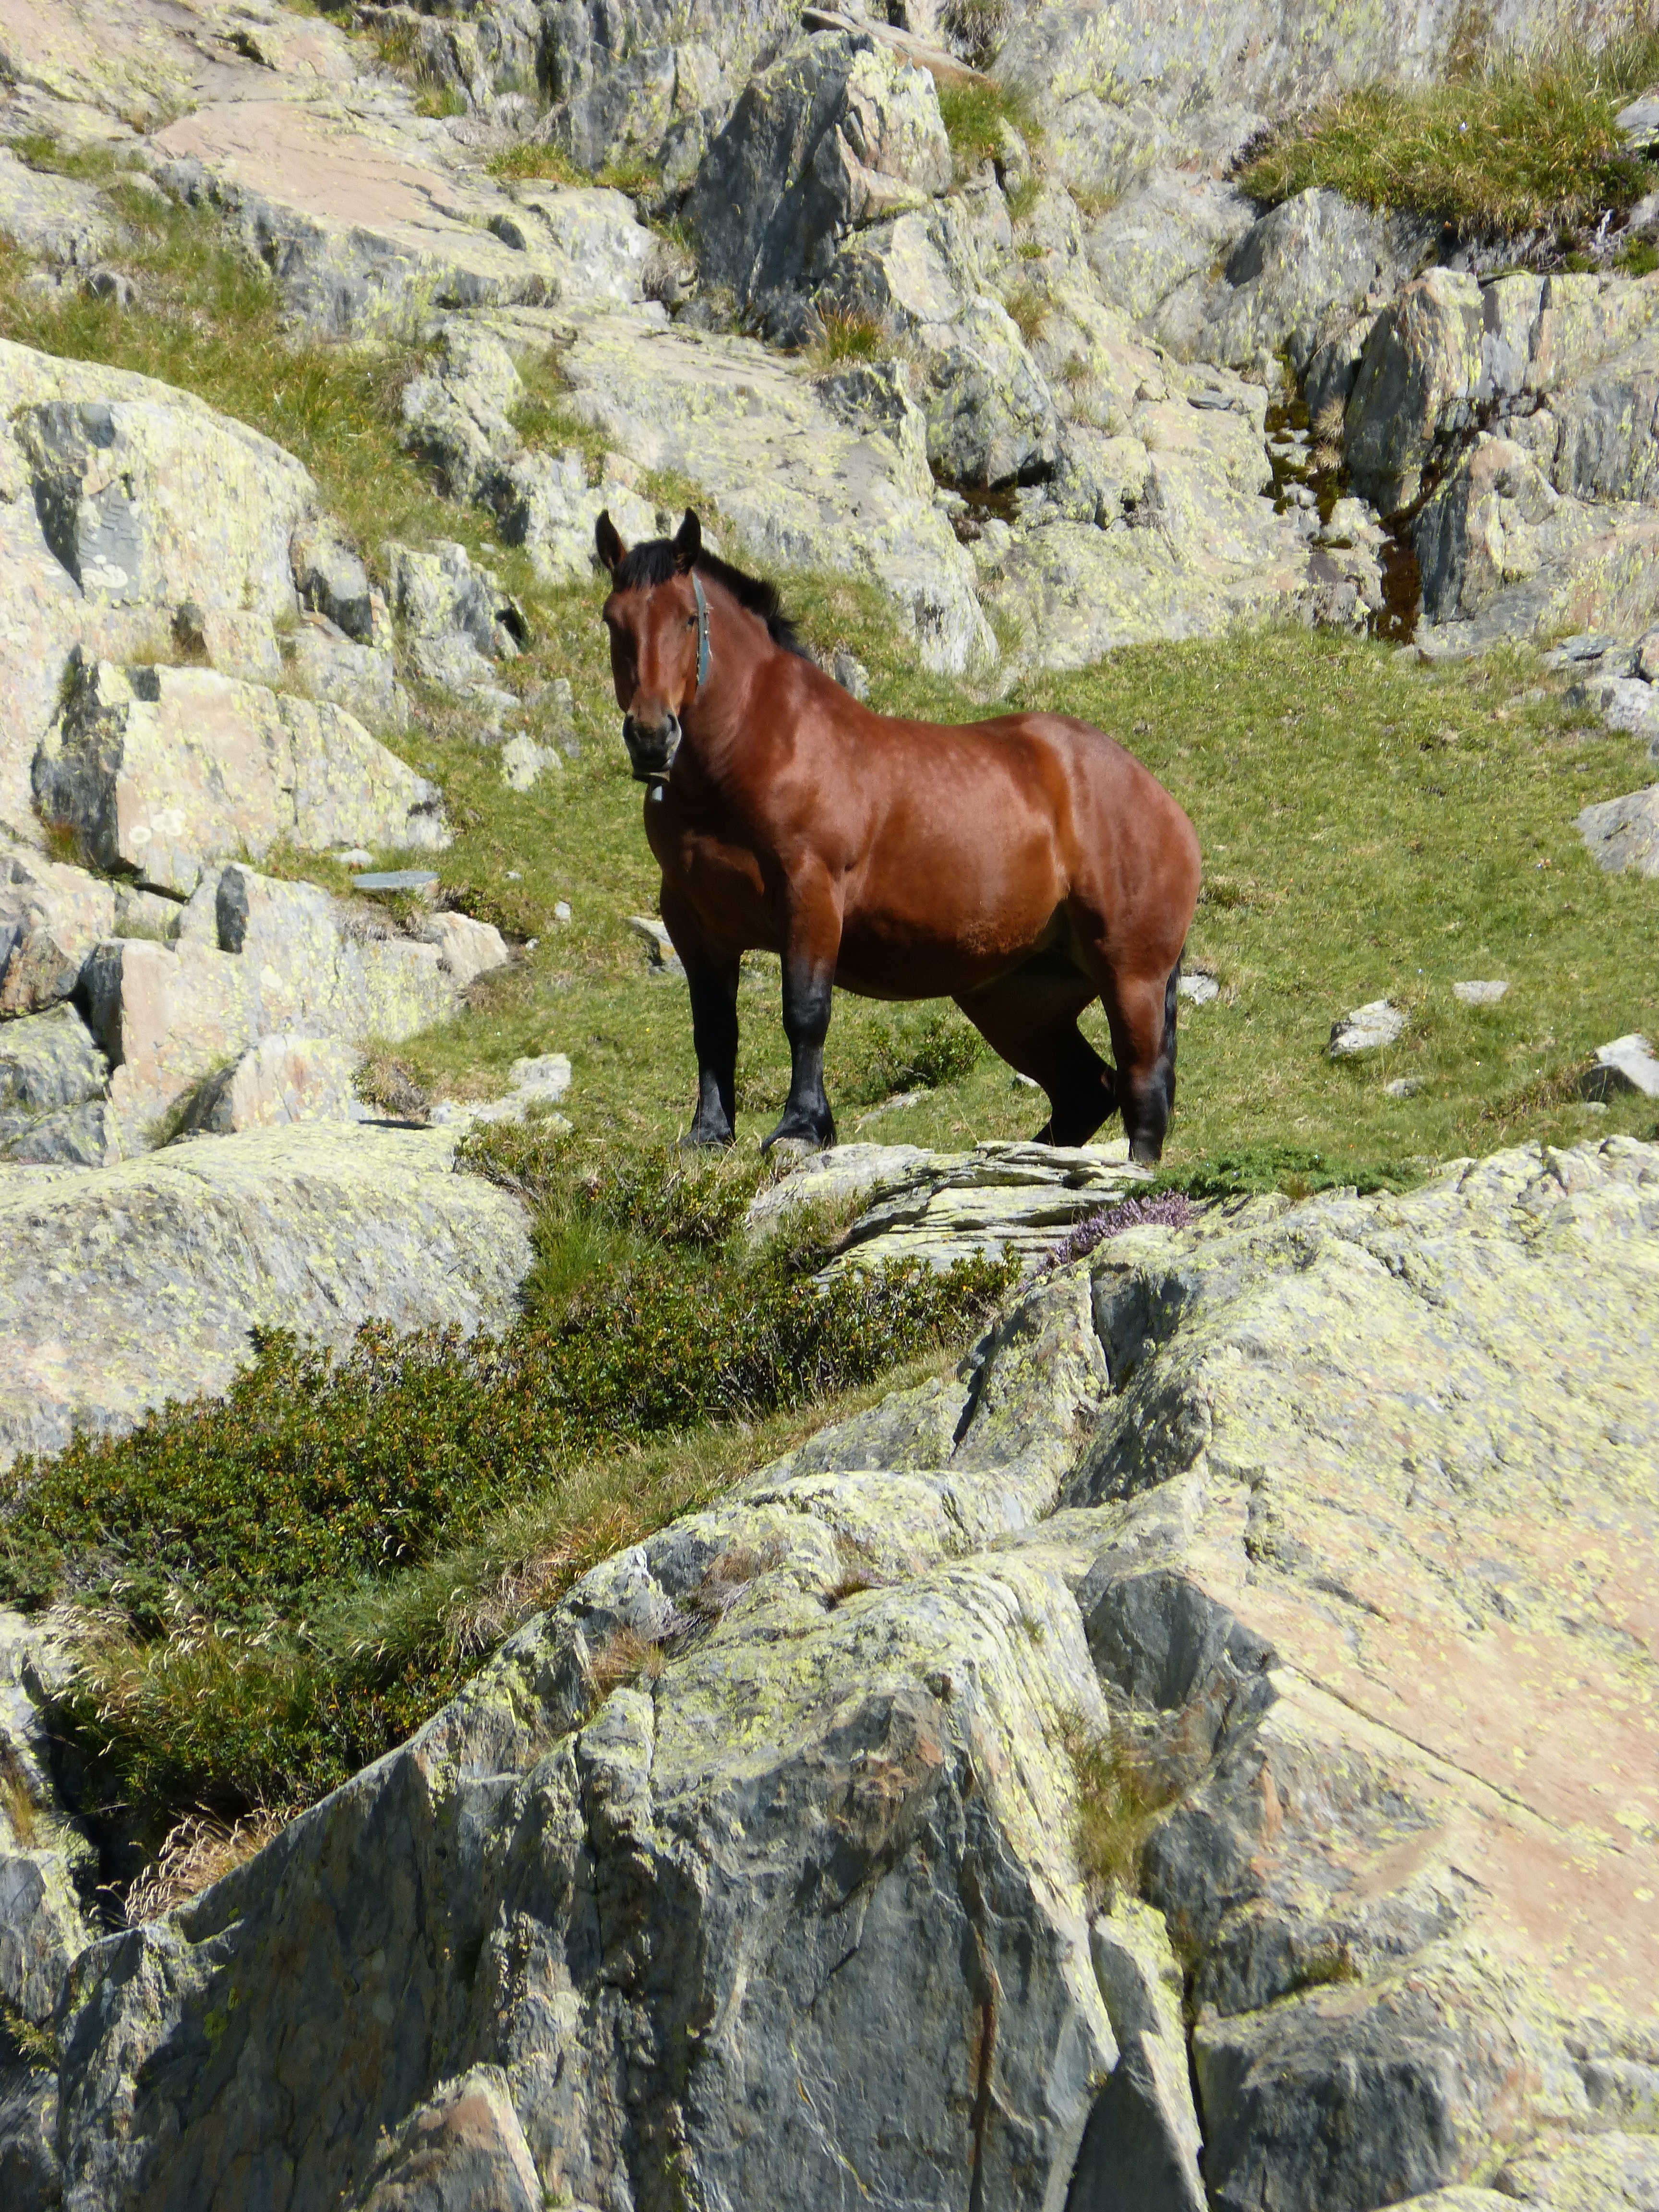
wildlife, grazing, horse, mammal, stallion, fauna, rocks, domain, mare, pyrenees, pack animal, wild nature, high mountain, port of tavascan, horse like mammal, mustang horse